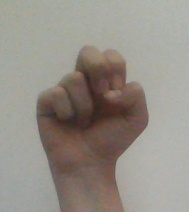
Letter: gaaf